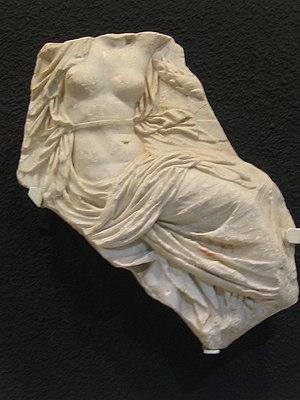
Bas-relief sculpté de Rhéa Silvia découvert dans le théâtre romain de Carthagène et conservé au musée du théâtre romain de Carthagène (Espagne).
Le théâtre romain de Carthago Nova est un théâtre de l'époque romaine qui fut construit entre 5 et 1 av. J.-C. sous le règne de l'empereur Auguste dans la cité de Carthago Nova. Il avait la capacité d'accueillir jusqu'à 7 000 personnes et fut en usage continu jusqu'au IIIᵉ siècle ap. J.-C. Cet édifice de spectacle est parmi les plus grands et les plus richement décorés de l'Hispanie romaine. Il fut mis au jour en 1988, lors de fouilles archéologiques, et rapidement restauré et mis en valeur dans le cadre du musée du théâtre romain de Carthagène. Le 21 janvier 1999, il est déclaré bien d'intérêt culturel dans la catégorie monument.